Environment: lab
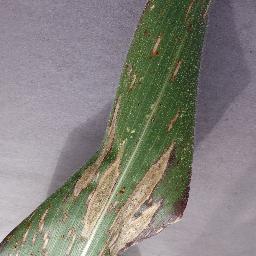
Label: northern_corn_leaf_blight